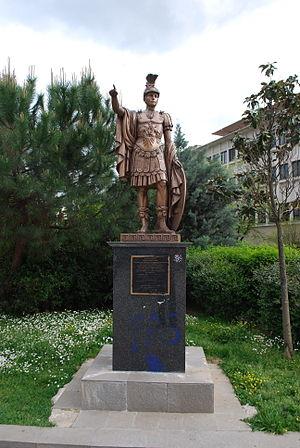
Vue de Ioannina.